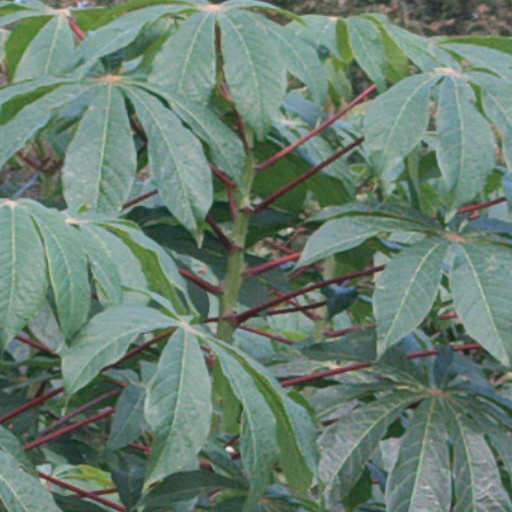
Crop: cassava